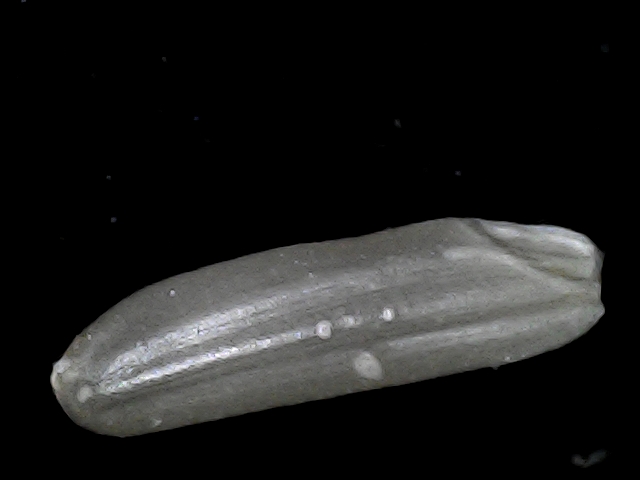
Rice variety: BD70